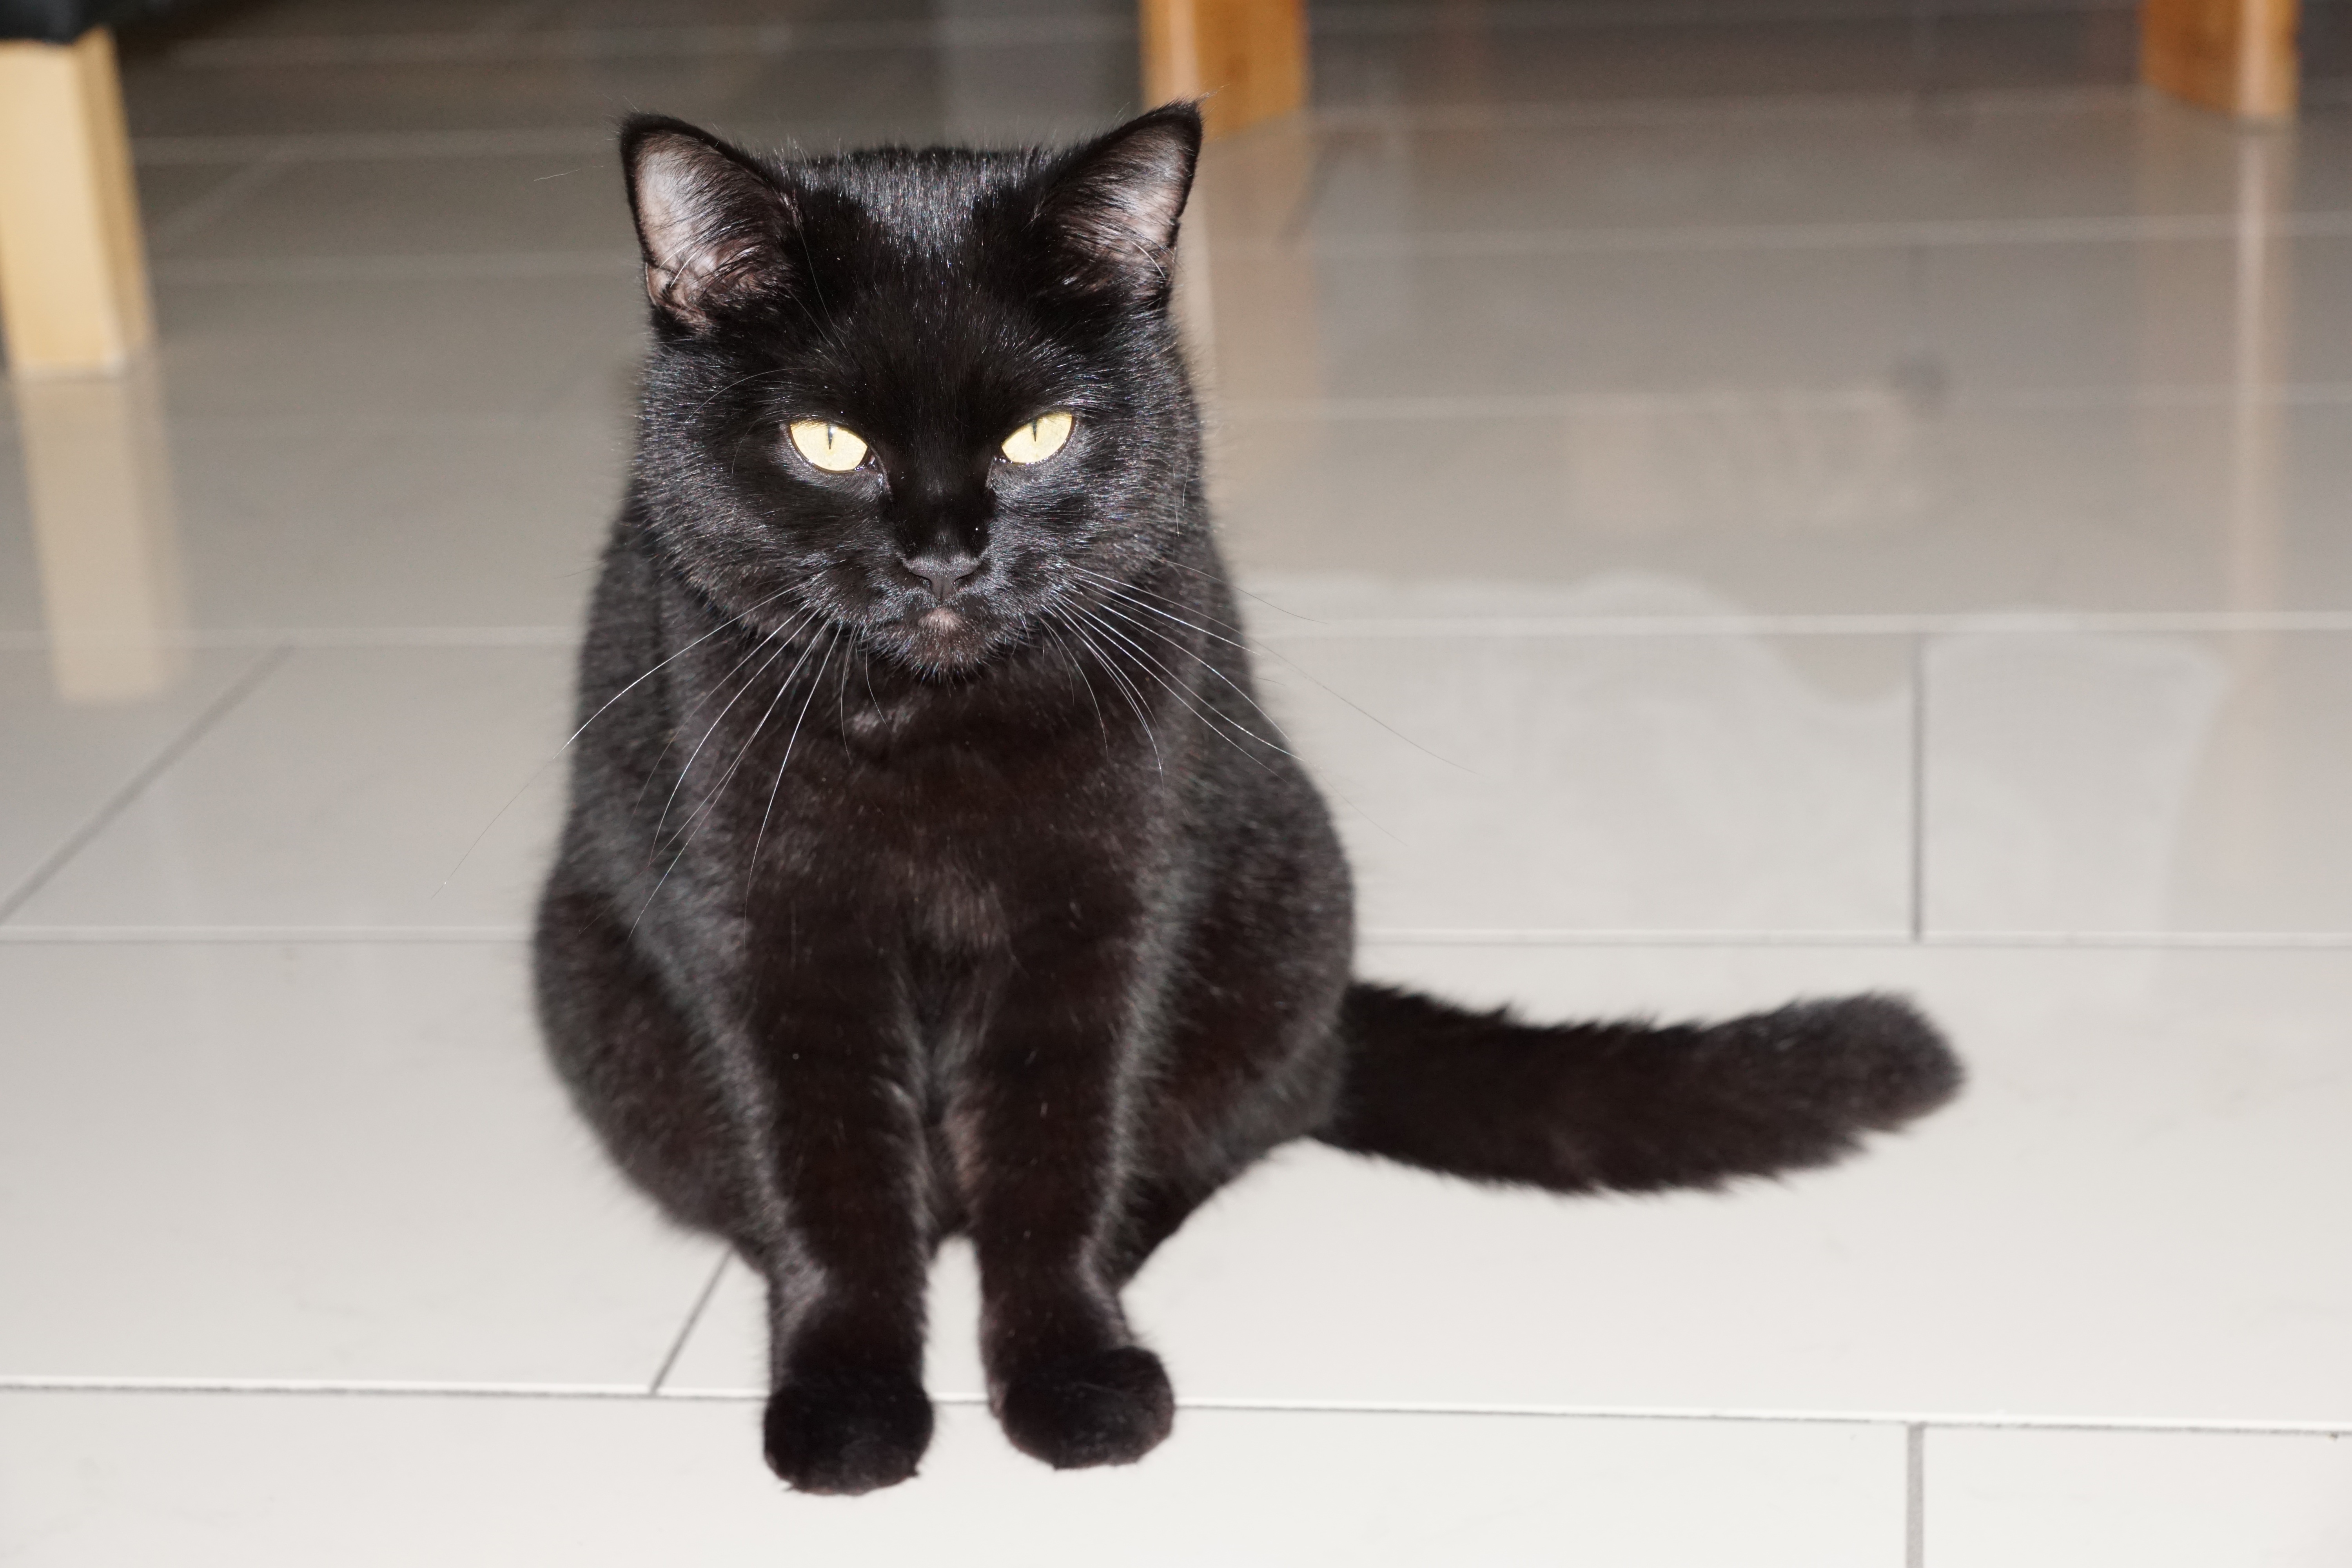
white, ground, animal, pet, fur, cat, mammal, black cat, black, sit, whiskers, full, velvet, vertebrate, luck, bombay, superstition, european shorthair, barsik, chartreux, korat, small to medium sized cats, cat like mammal, carnivoran, nebelung, domestic short haired cat, domestic long haired cat